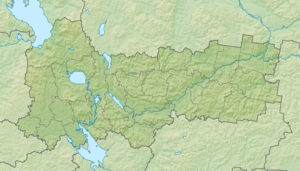
Kubenskojesøen
Kubenskojesøens beliggenhed i Vologda oblast
Kubenskojesøen ligger i Vologda oblast
Kubenskojesøen er en stor og lavvandet sø i Vologda oblast i Rusland.